Tambour lace

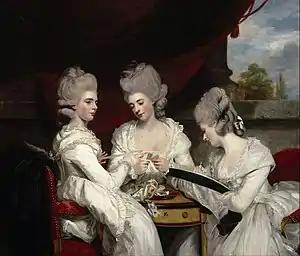
The Ladies Waldegrave by Sir Joshua Reynolds

In the second half of the 18th and into the early 19th century, tambouring was a fashionable pastime for ladies of the French and English courts. It was usually practiced on fine muslin, therefore becoming associated with lace, and was variously known as sewed muslin and flowered muslin.